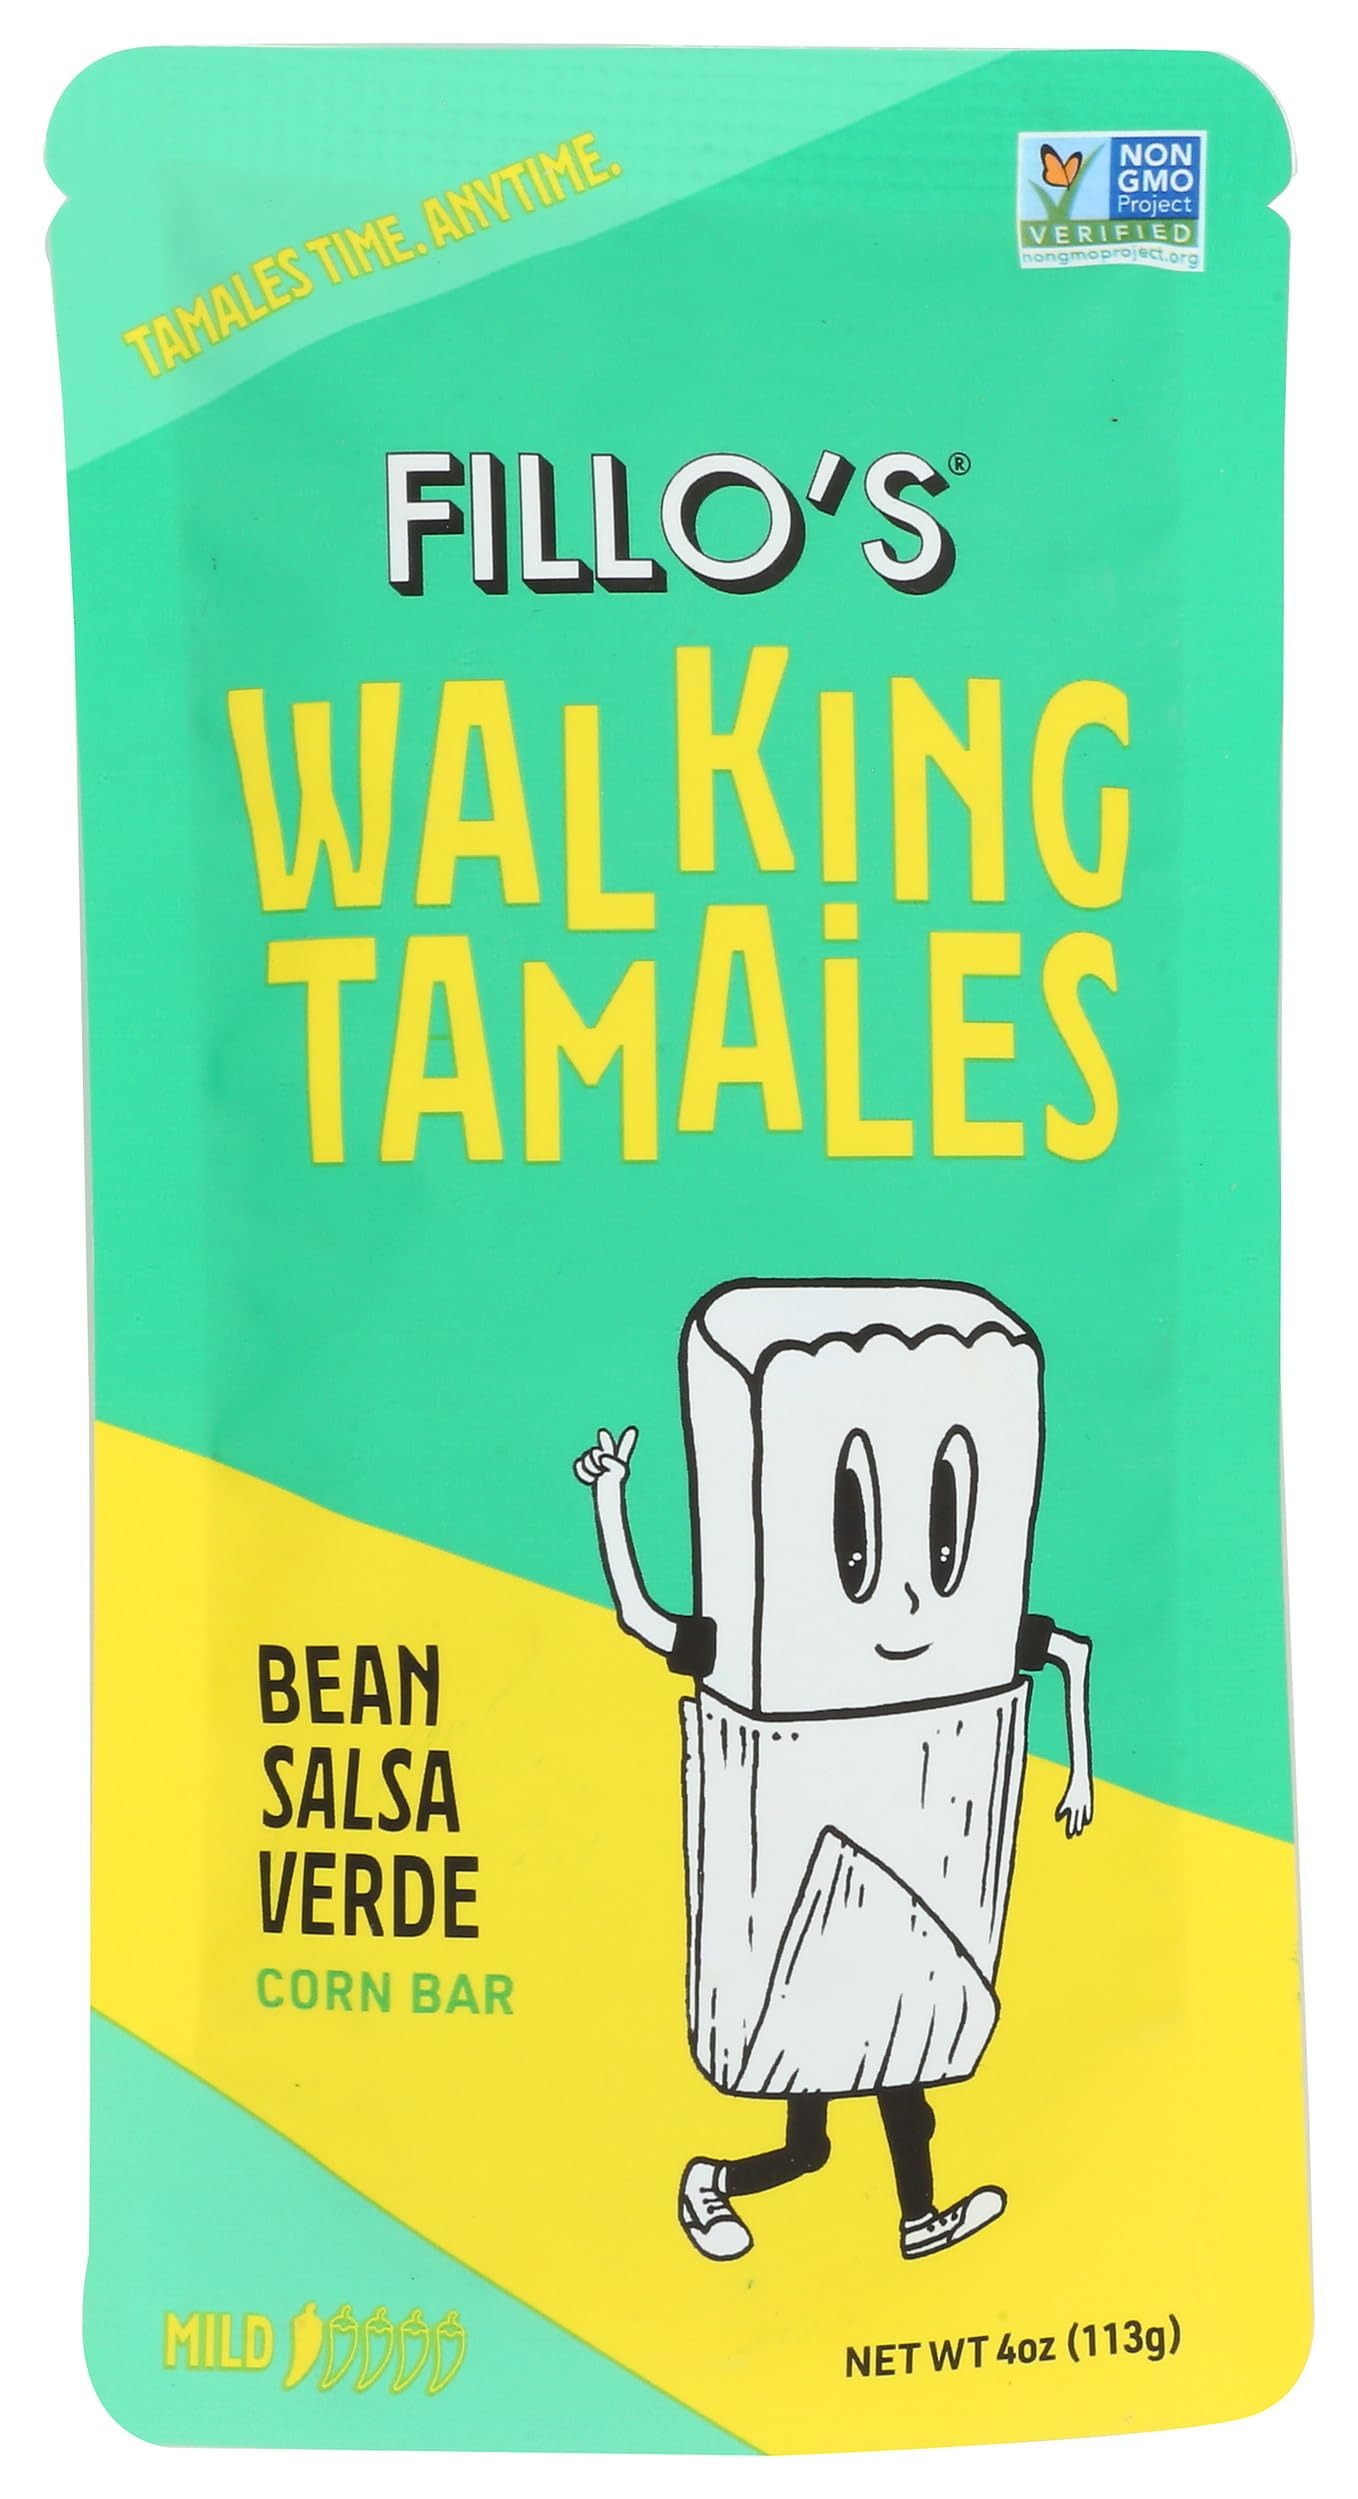
Item Name: Fillos Tamale Wlk Bn Slsa Verde 4 OZ
Bullet Point 1: No hydrogenated fats or high fructose corn syrup allowed in any food
Bullet Point 2: No bleached or bromated flour
Bullet Point 3: No synthetic nitrates or nitrites
Product Description: Meals
Value: 4.0
Unit: Ounce

Price: 2.74